Regency of Maria Christina of Austria

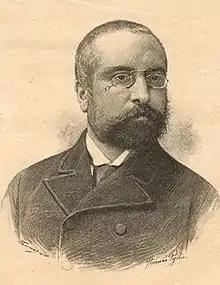
Arturo Campión, the most prominent figure of the foralist Euskara Association of Navarre.

However, despite the strengthening of centralism in the organization of the State, the Spanish nation-building process was less intense than in other European countries, due to the weakness of the State itself. Thus, neither the school nor the compulsory military service fulfilled the "nationalizing" function that they had, for example, in France, where the French identity eliminated "regional" and "local" identities. Thus, while in France French was imposed as the only language and the rest of the languages —contemptuously called "dialects"— ceased to be spoken or their use was considered a sign of "unculture", in Spain the languages different from Spanish —Catalan, Galician and Basque— were maintained in their respective territories, especially among the popular classes.